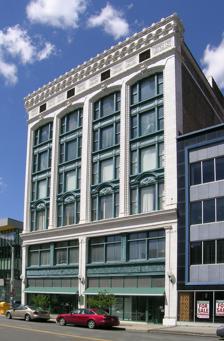
Building: L. B. King and Company Building
Country: United States of America
Year built: 1910
United States historic place L. B. King and Co. Building U.S. National Register of Historic Places Michigan State Historic Site Location 1274 Library Street Detroit , Michigan Coordinates 42°20′5″N 83°2′51″W / 42.33472°N 83.04750°W / 42.33472; -83.04750 Built 1911 Architect Rogers and MacFarlane ; Walter MacFarlane Architectural style Chicago School , Renaissance Revival NRHP reference No. 87000927 Significant dates Added to NRHP June 12, 1987 Designated MSHS January 22, 1987 The L. B. King and Company Building is a commercial building located at 1274 Library Street in Detroit , Michigan . It is also known as the Annis Furs Building . The building was listed on the National Register of Historic Places and designated a Michigan State Historic Site in 1987. History L. B. King was born in Detroit in 1851, was educated in the city, and earned a BS degree from the University of Michigan in 1874. After graduation, King joined his father's crockery and glassware firm, which had been founded in 1849. He rose through the ranks to become president of the company in 1907, by which time the company was specializing as a china wholesaler. In 1910, King engaged architects Rogers and MacFarlane to design this building as their offices; the structure was completed in 1911. The firm maintained its headquarters in the building from 1911 to 1932. In 1932, Annis Furs, a wholesale and retail furrier established by Newton Annis in 1887, moved into the building. They used the building until 1983, nearly the last example of the fur industry that helped found Detroit nearly 300 years earlier. In 1988 the Law Firm of Patterson, Phifer, and Phillips hired Frank Z. Martin to refurbish the building. Both L. B. King and Company and Annis Furs were prominent commercial firms in the history of Detroit. The building was renovated placed on the National Register of Historic Places and the state of Michigan historic register in 1987, and later renovated and reopened in 1988. Description The L. B. King and Company Building is a six-story commercial building with a steel frame with white terra cotta cladding on the facade. The facade of the lower two stories are virtually all glass; the upper four stories are divided into four vertical sections, each with Chicago-style windows. Atop the building is an elaborate Italian Renaissance cornice which was added in 1926. The building exemplifies the Commercial style of architecture that was extensively used in the early twentieth century. References